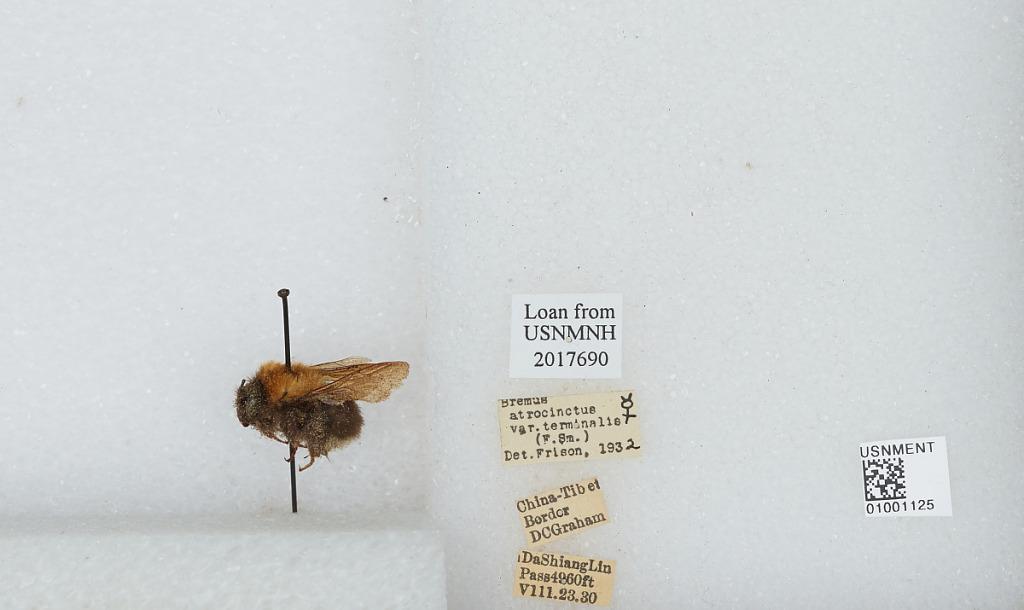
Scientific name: Bombus (Festivobombus) festivus Smith
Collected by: D. Graham
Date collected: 1930-8-23
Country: China
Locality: Da Shiang Lin Pass
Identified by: Frison